Bhoothathankettu

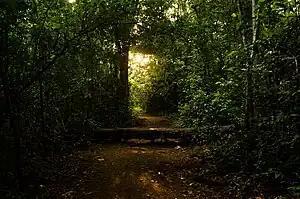
Way to the Old Bhoothathankettu Dam

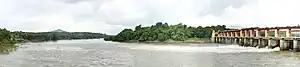
Bhoothathankettu Dam

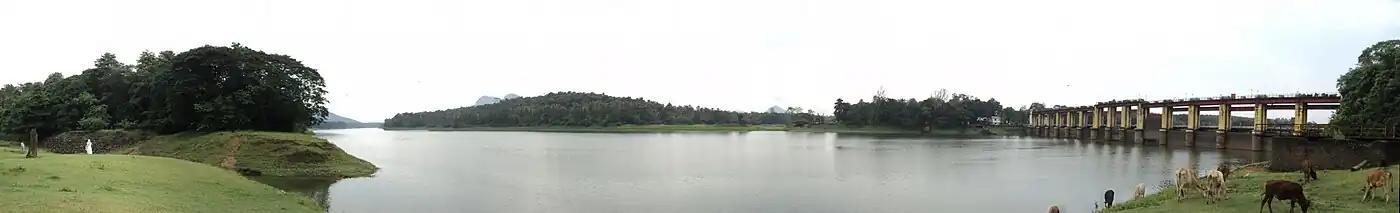
Panoramic view from meadows

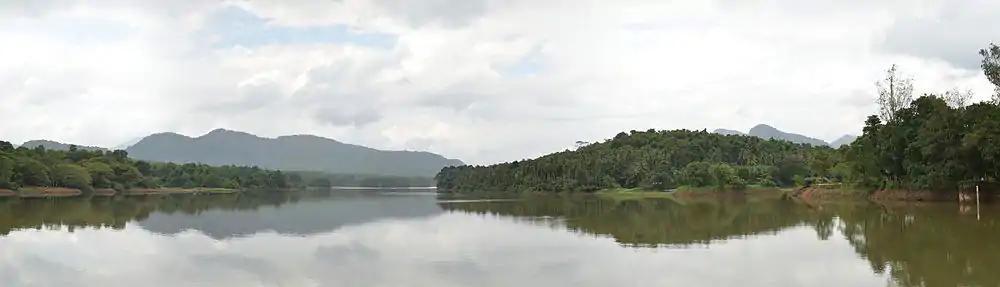
A view of Periyar River from Dam

Bhoothathankettu is a dam and tourist spot in Ernakulam district in Kerala. It is situated outside the village of Pindimana, about 10 km away from the town of Kothamangalam and 50 km away from the main city of Kochi.